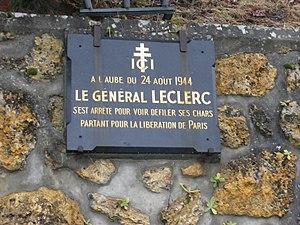
Plaque commémorative Général Leclerc, Forges les Bains, Essonne, France
Forges-les-Bains est une commune française située à trente-deux kilomètres au sud-ouest de Paris dans le département de l'Essonne en région Île-de-France.